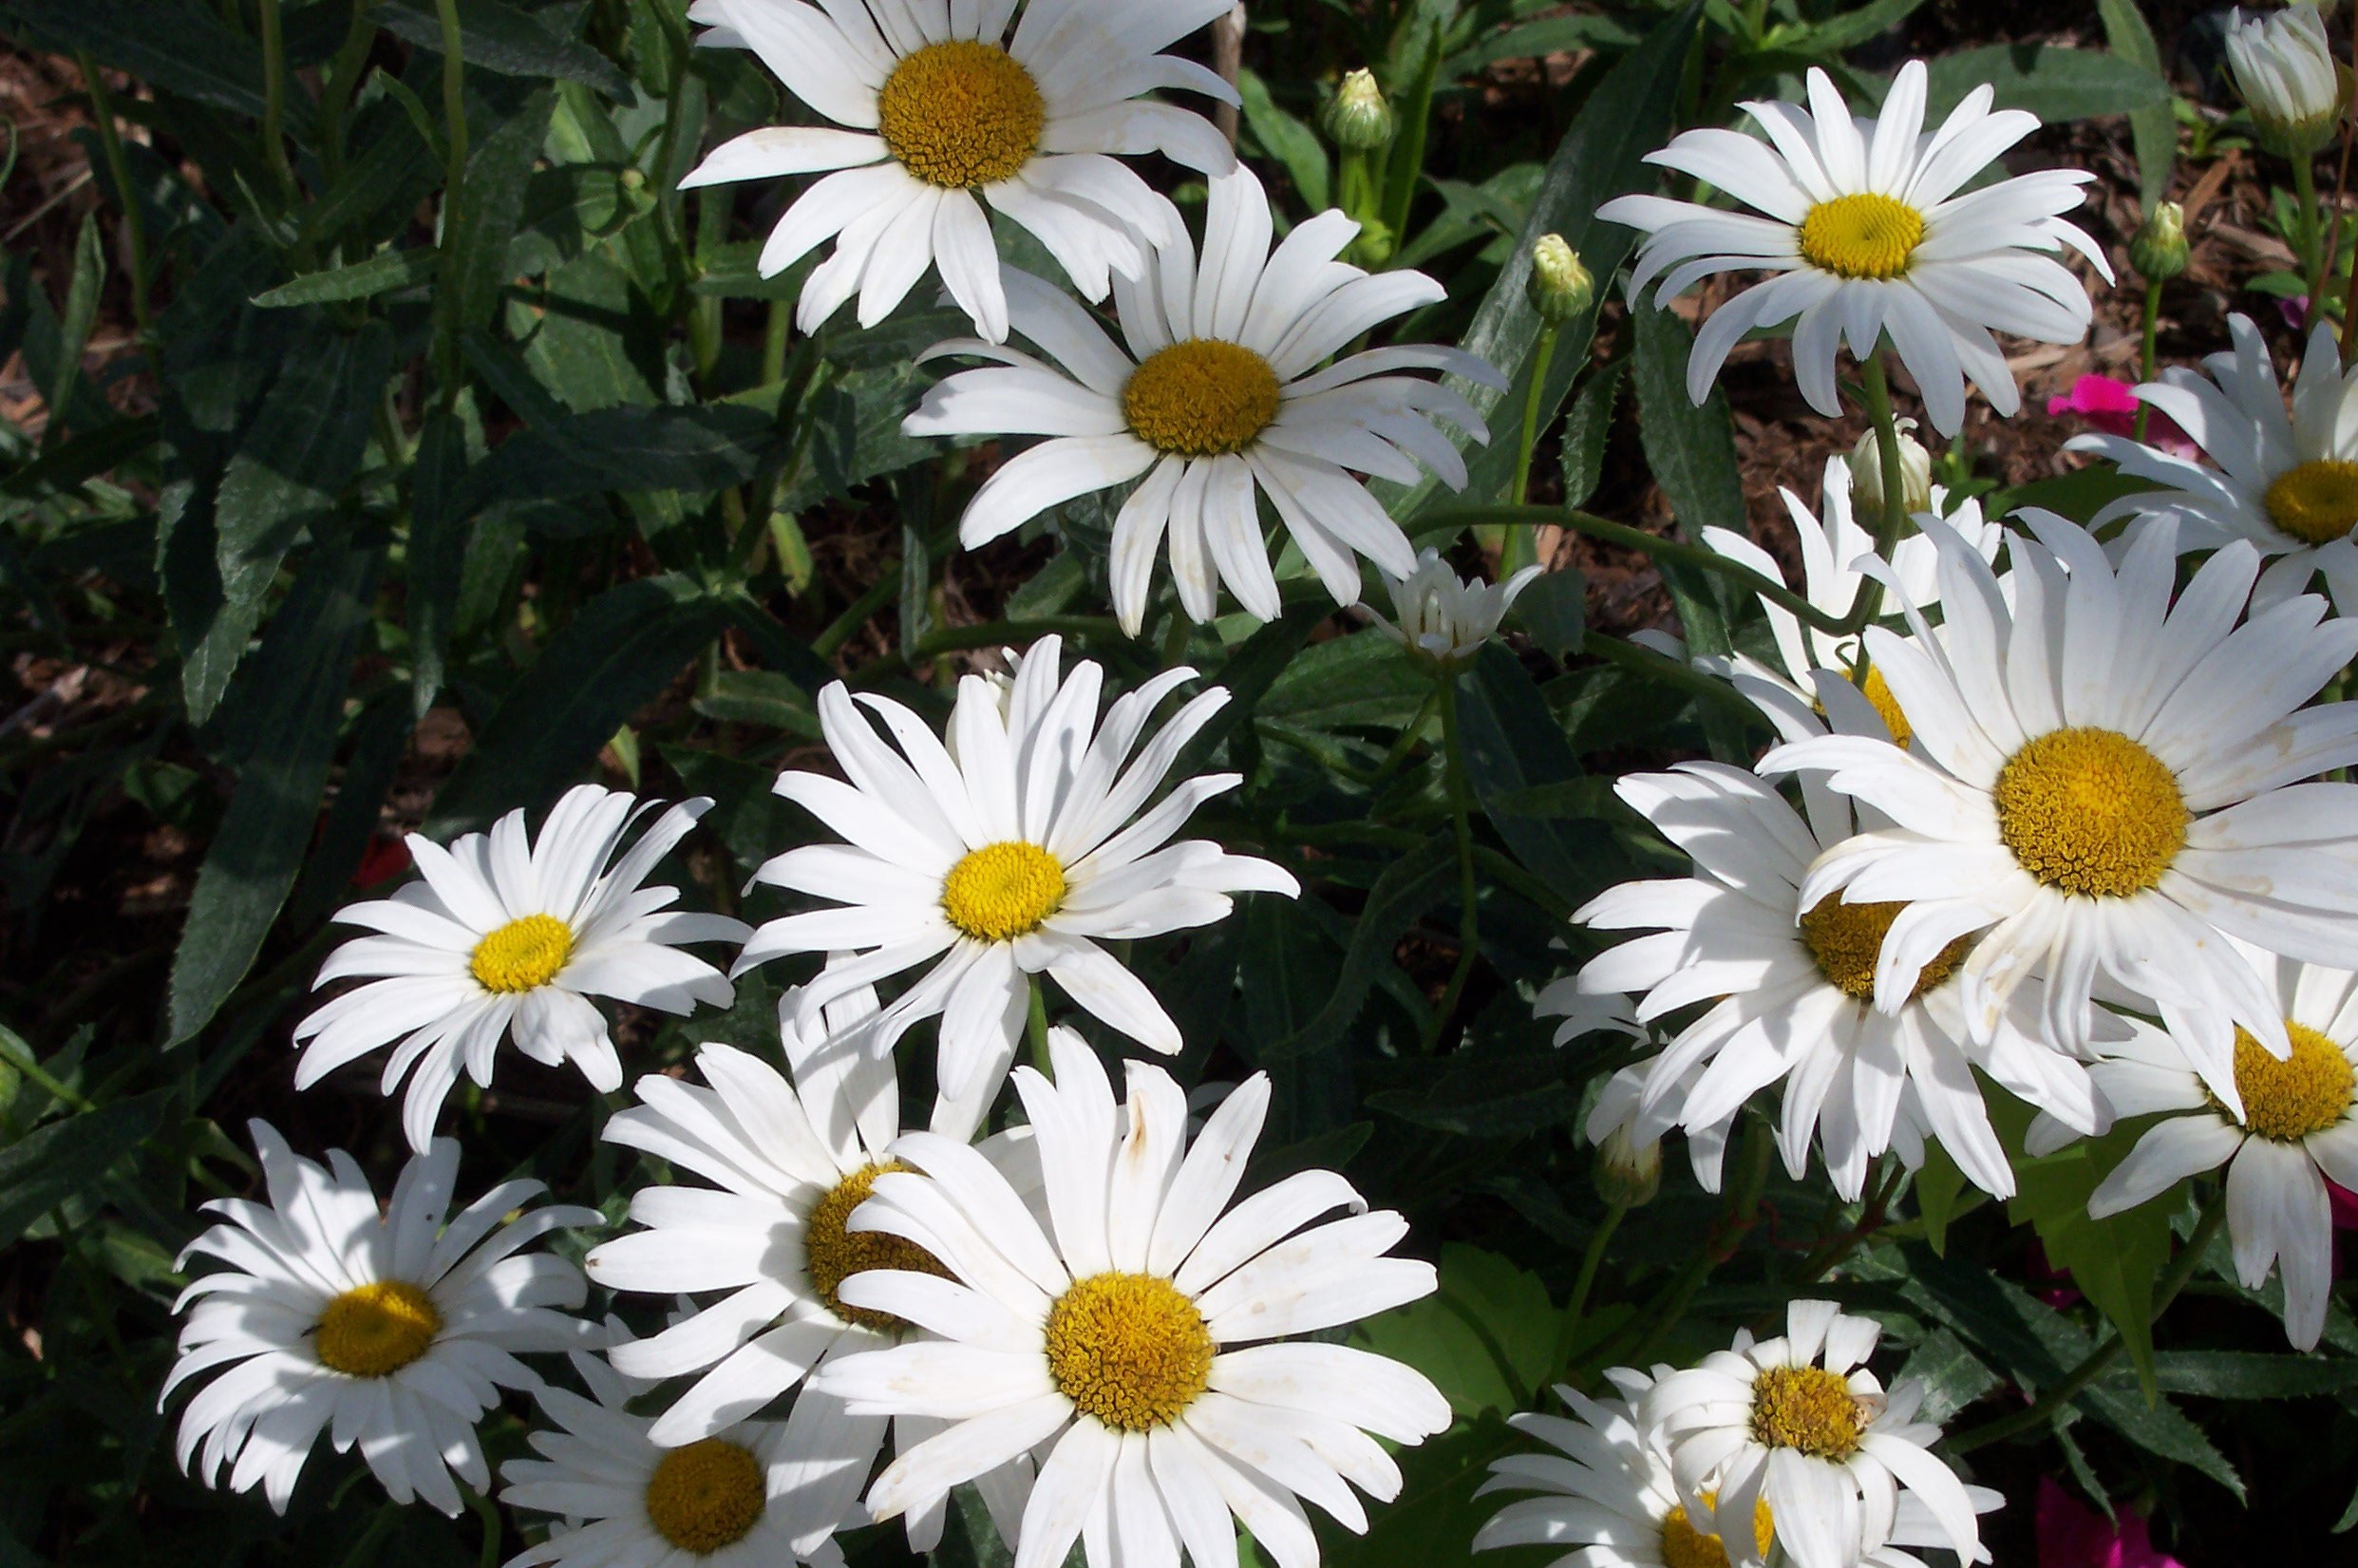
plant, white, flower, petal, daisy, botany, flora, flowering plant, daisy family, oxeye daisy, land plant, chamaemelum nobile, marguerite daisy